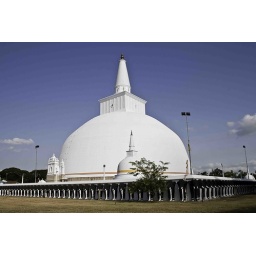
Said to be King Dutugemunu's finest construction guarded by a wall of hundreds of elephants standing shoulder to shoulder.